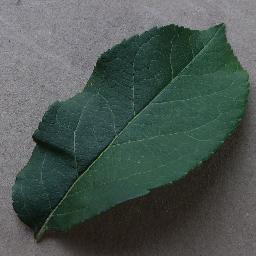
Label: Apple___healthy